'the other' Jan van Kessel

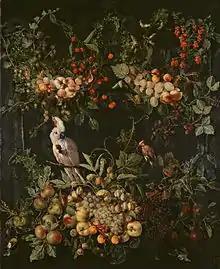
"Swags of fruit and flowers surrounding a cartouche with a sulphur-crested cockatoo"

Jan van Kessel or the other Jan van Kessel (c. 1620, Antwerp – in or after 1661, Amsterdam (?)) was a Flemish painter of still lifes of fruits, hunting pieces and flowers. After training in Antwerp he moved to the Dutch Republic where he is recorded as operating a studio in Amsterdam.